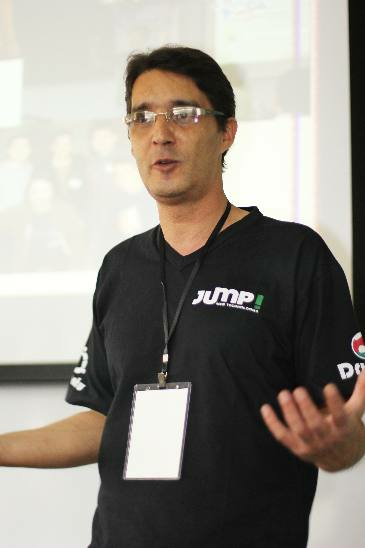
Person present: Yes